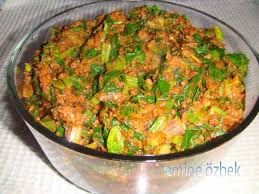
Yemek: icli_kofte